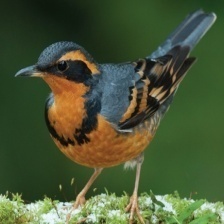
Species: VARIED THRUSH
Scientific name: IXOREUS NAEVIUS